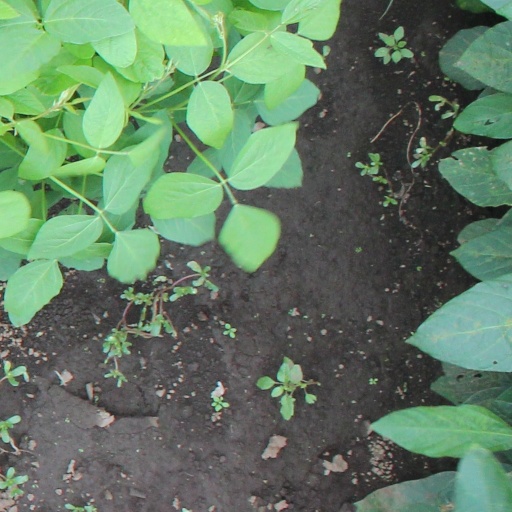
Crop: soybean